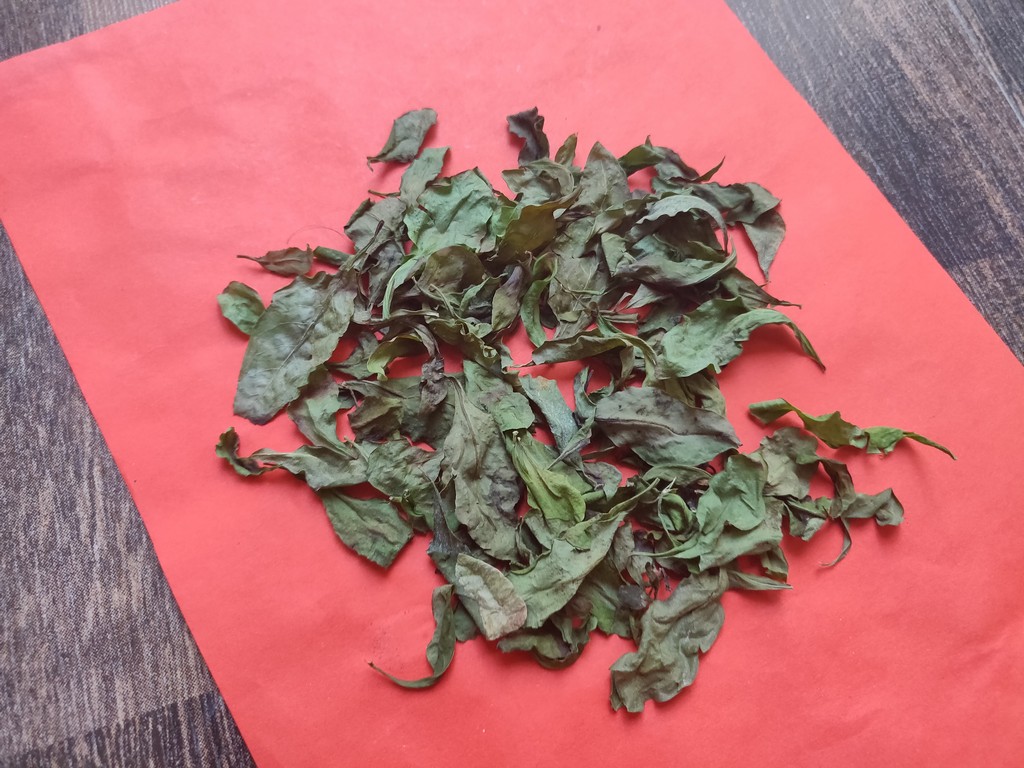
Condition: Dried
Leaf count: multiple
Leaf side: unknown